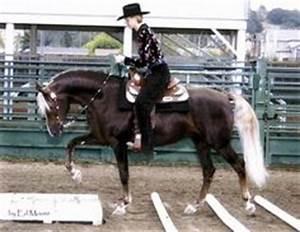
horse